Myrmecophyte

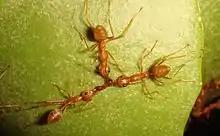
Ants collaborating to dismember an intruding ant

Myrmecochory, "ant-dispersal," is the collection and dispersal of seeds by ants. Ants disperse more than 30% of the spring-flowering herbaceous plants in eastern North America. Both the plant and the ant benefit in this scenario. The ants are provided with an elaiosome, a detachable food body found on the surface of the seed. Elaiosomes have diverse compositions, usually high in lipids and fatty acids, but also containing amino acids, sugars, and protein. The ants remove the elaiosome once the seed has been transported to the colony. As a result, the seeds are safely placed in nutrient-rich substrate protected from predators, benefiting the plant with optimum establishment conditions for its seed.